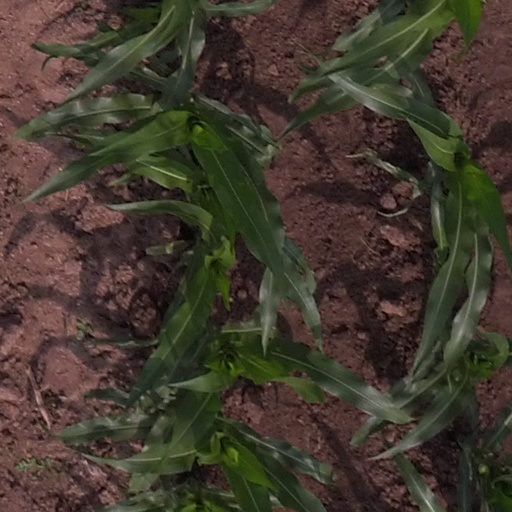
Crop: maize; corn